Ahmad Madoun

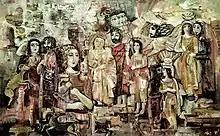
"Celebration"

Ahmad Madoun was a Syrian artist. He was born in Palmyra in 1941 and died in a car crash in 1983.